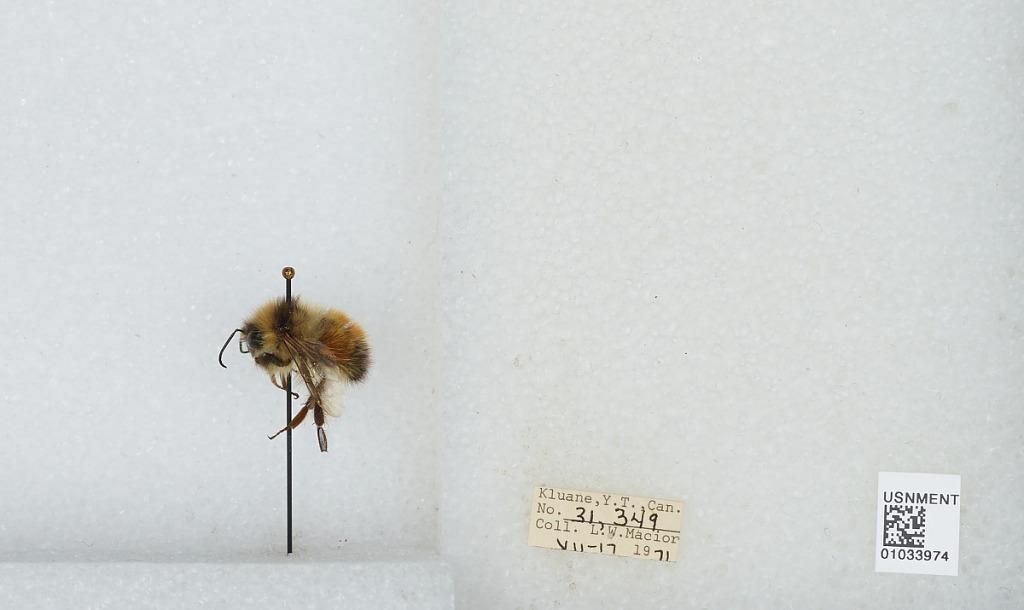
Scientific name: Bombus (Pyrobombus) sylvicola Kirby
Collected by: L. Macior
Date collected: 1971-7-17
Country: Canada
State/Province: Yukon Territory
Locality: Kluane
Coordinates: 60.75, -139.5